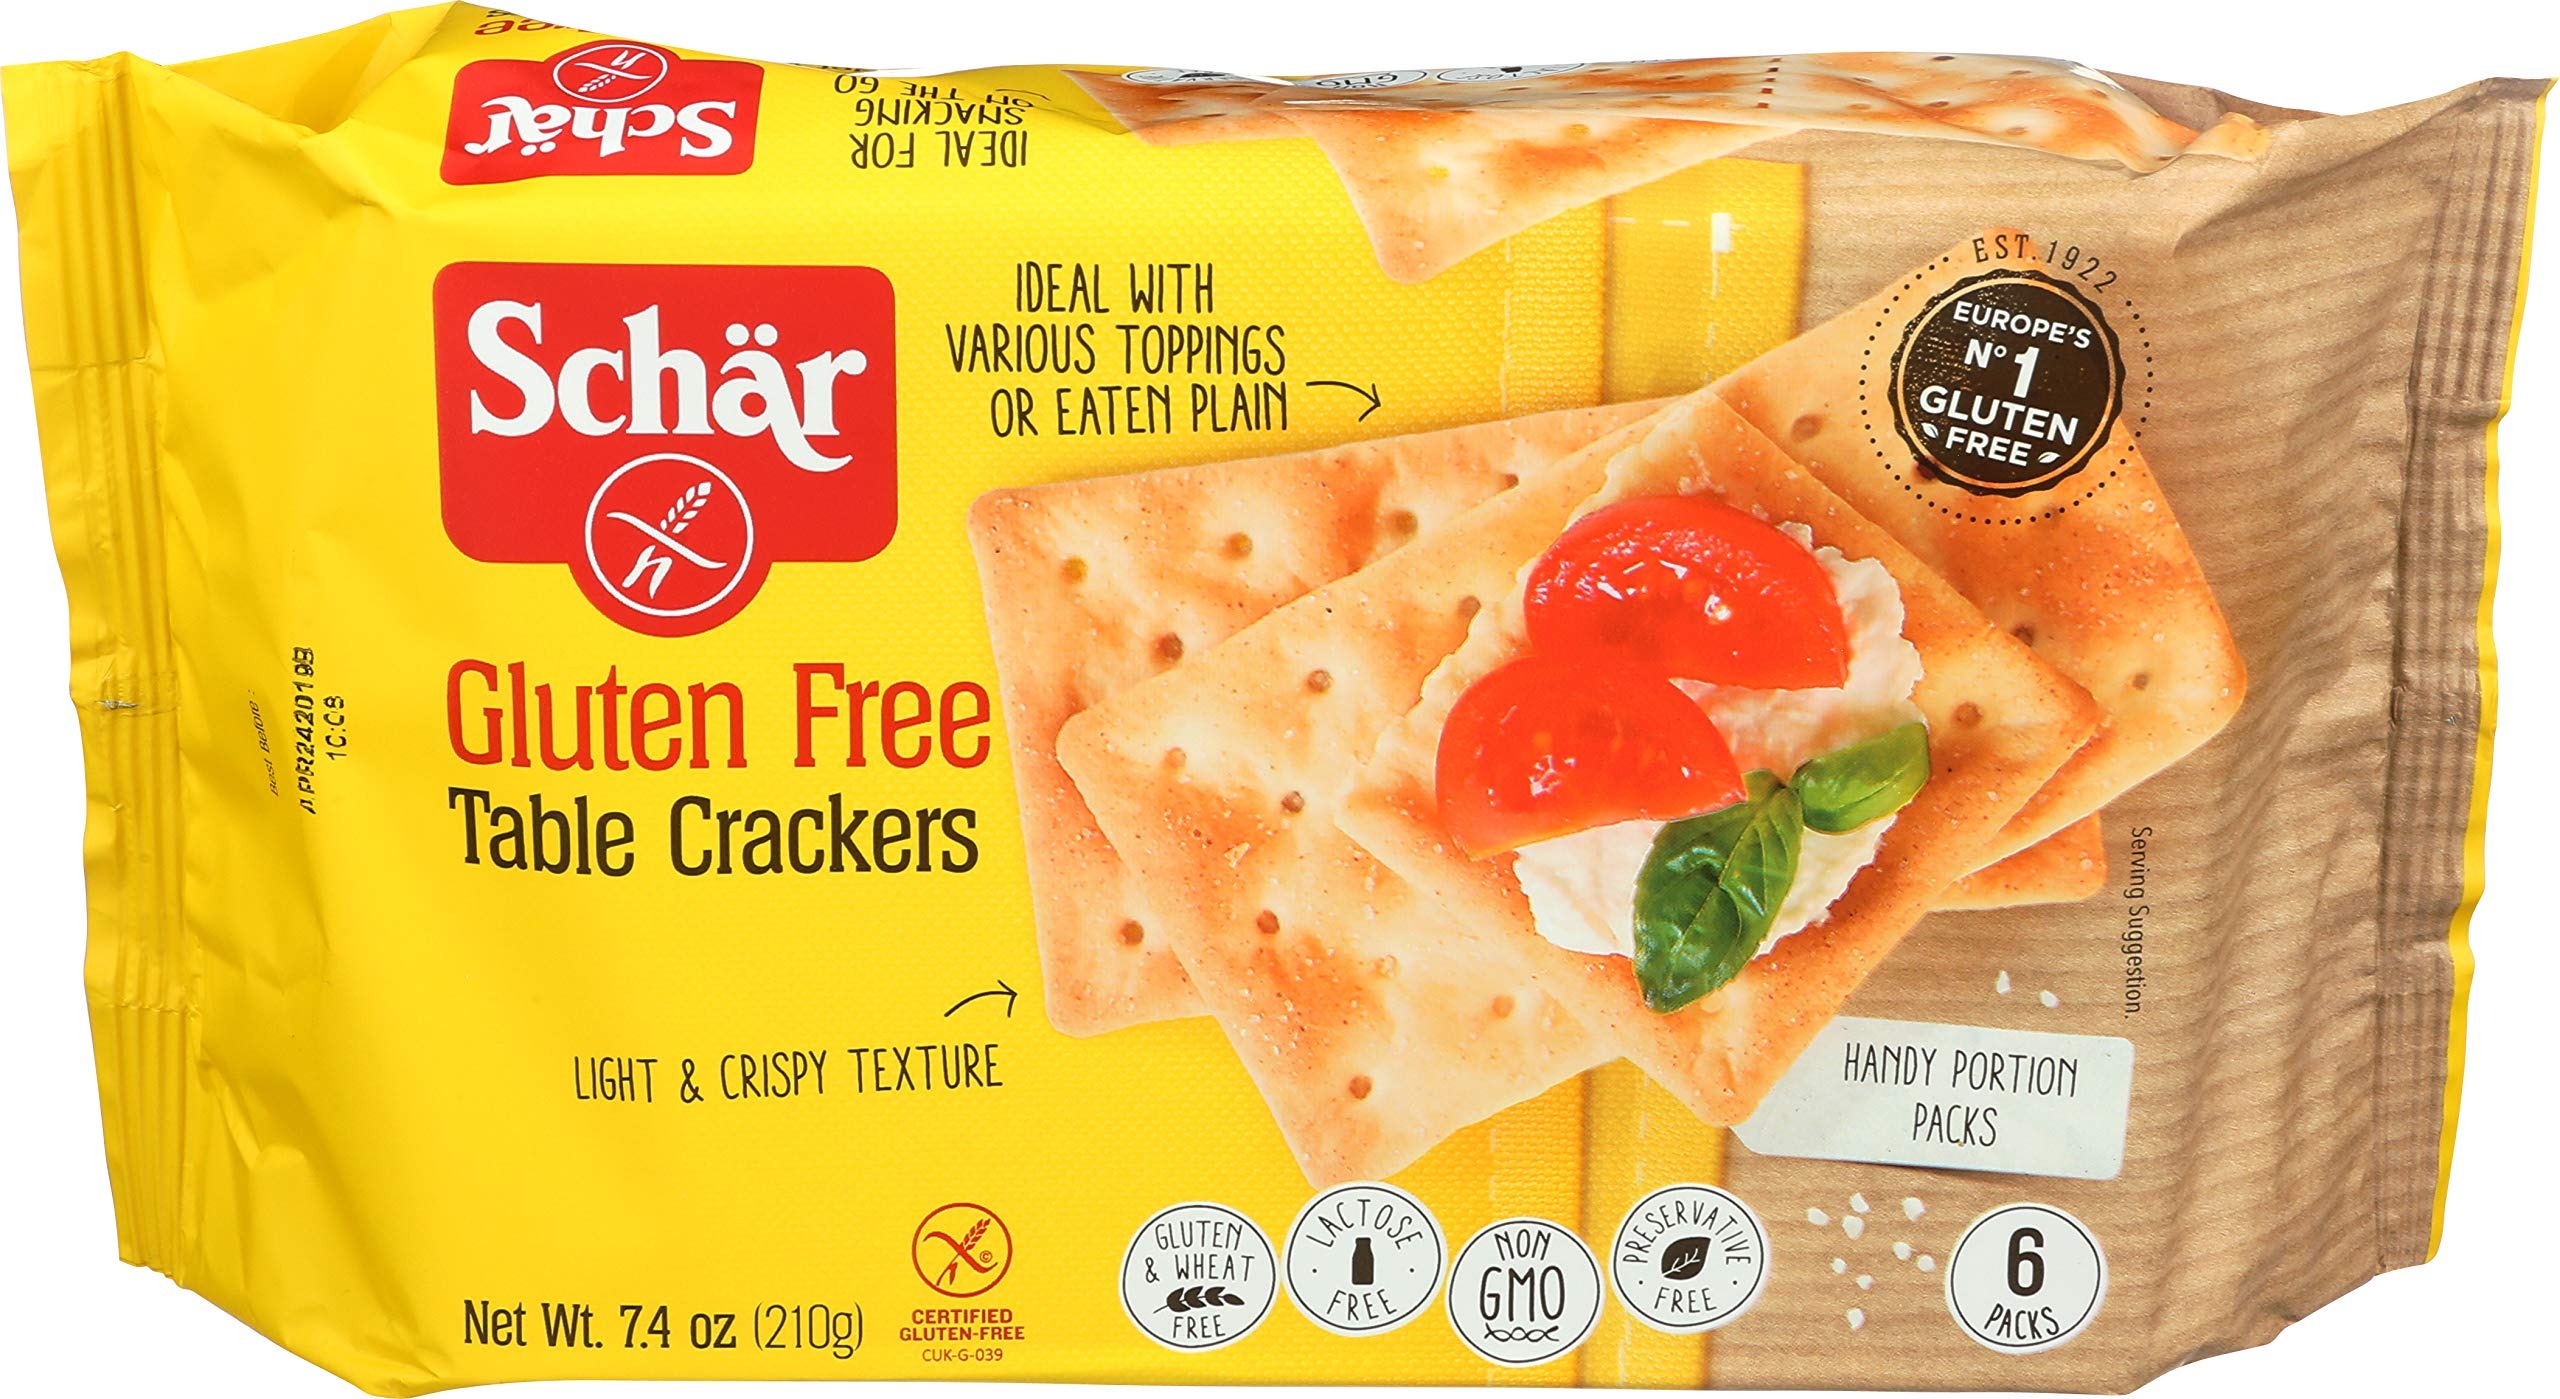
Item Name: Schar - Table Crackers - Certified Gluten Free - No GMO's, Lactose, or Wheat - (7.4 oz) 6 Pack
Bullet Point 1: GLUTEN FREE: Schar gluten free table crackers are a light and crispy texture made with sea salt.
Bullet Point 2: FAVORITE CRACKER: Gluten free, lactose free, wheat free and Non-GMO so everyone can enjoy a crunchy cracker with their favorite soup or homemade chili.
Bullet Point 3: PORTION PACKS: Each box contains six convenient portion packs that are easy to grab for your next picnic or impromptu road trip.
Bullet Point 4: MONASH CERTIFIED: These saltine-like crackers are light, and easy to digest. Now MONASH certified Low FODMAP!
Bullet Point 5: NEW & IMPROVED PACKAGING: We've had tons of feedback since we started. We read your comments and made a change - clever packaging that keeps the product fresh for longer.
Value: 44.4
Unit: Ounce

Price: 5.39